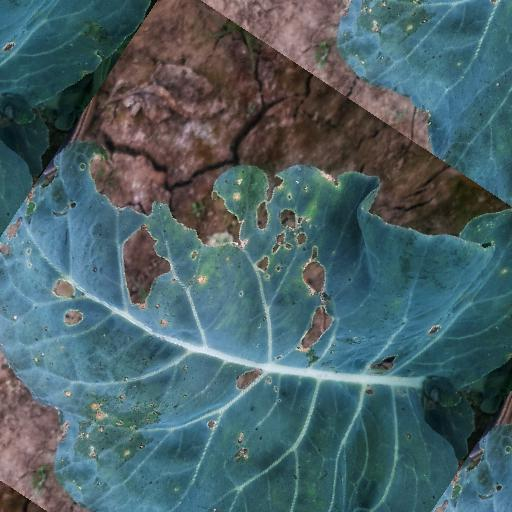
Label: Black Rot